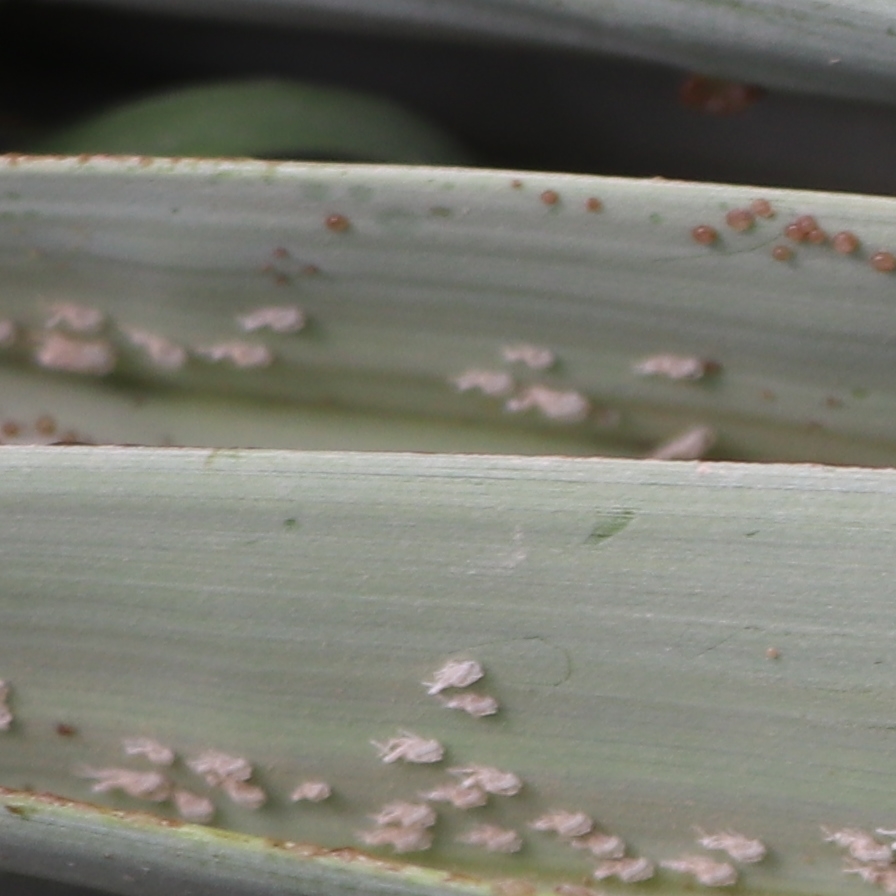
Label: Dubas